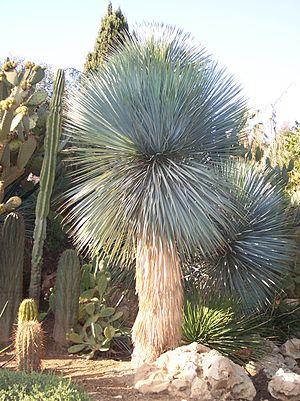
Yucca / Galerie
Slægtens danske navn er egentlig Yucca, men mange overfører navnet fra én af arterne, så slægtens populært kaldes for Palmelilje. Det er planter af Agave-familien med træagtig stamme, smalle stive blade og store grønlighvide hængende blomster. Visse arter afgiver yuccafibre som kan bruges i tekstilfabrikation, og en 5-6 arter bruges i fremstillingen af den alkoholiske drik tequila.